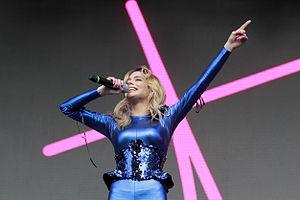
Martina Stoessel, aussi connue sous le nom de Tini Stoessel, est une actrice, chanteuse, danseuse et mannequin argentine, née le 21 mars 1997 à Buenos Aires en Argentine.